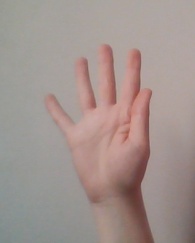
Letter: sheen